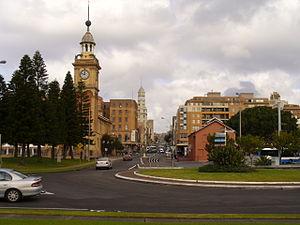
Newcastle est une ville côtière de la Nouvelle-Galles du Sud en Australie située à 160 km au nord de Sydney à l'embouchure du fleuve Hunter. Avec 359 167 habitants, c'est la septième ville d’Australie et la seconde de Nouvelle-Galles du Sud dont la conurbation appelé Greater Newcastle regroupe 5 zones d'administration locale totalisant une population de 523 662 habitants.